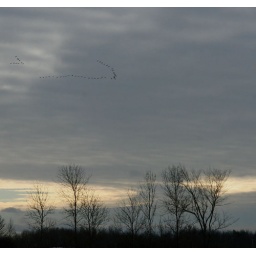
geese flying above winter sky